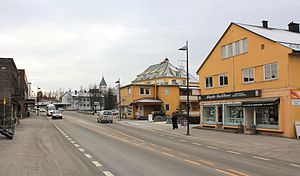
Raufoss
Raufoss er en by og administrationscenteret i Vestre Toten kommune i Innlandet fylke i Norge.